2019 A-League Grand Final

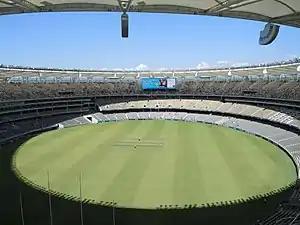
Perth Stadium in Perth hosted the 2019 A-League Grand Final

The Grand Final was held at Optus Stadium in Perth, and was the second time that a major soccer match was held at the stadium, after the friendly between Perth Glory and Chelsea on 23 July 2018. The stadium is mainly used as an Australian rules football ground for the West Coast Eagles and the Fremantle Dockers in the Australian Football League in the winter months, while in the summer it's used for cricket for the Perth Scorchers and occasionally the Australia national cricket team.